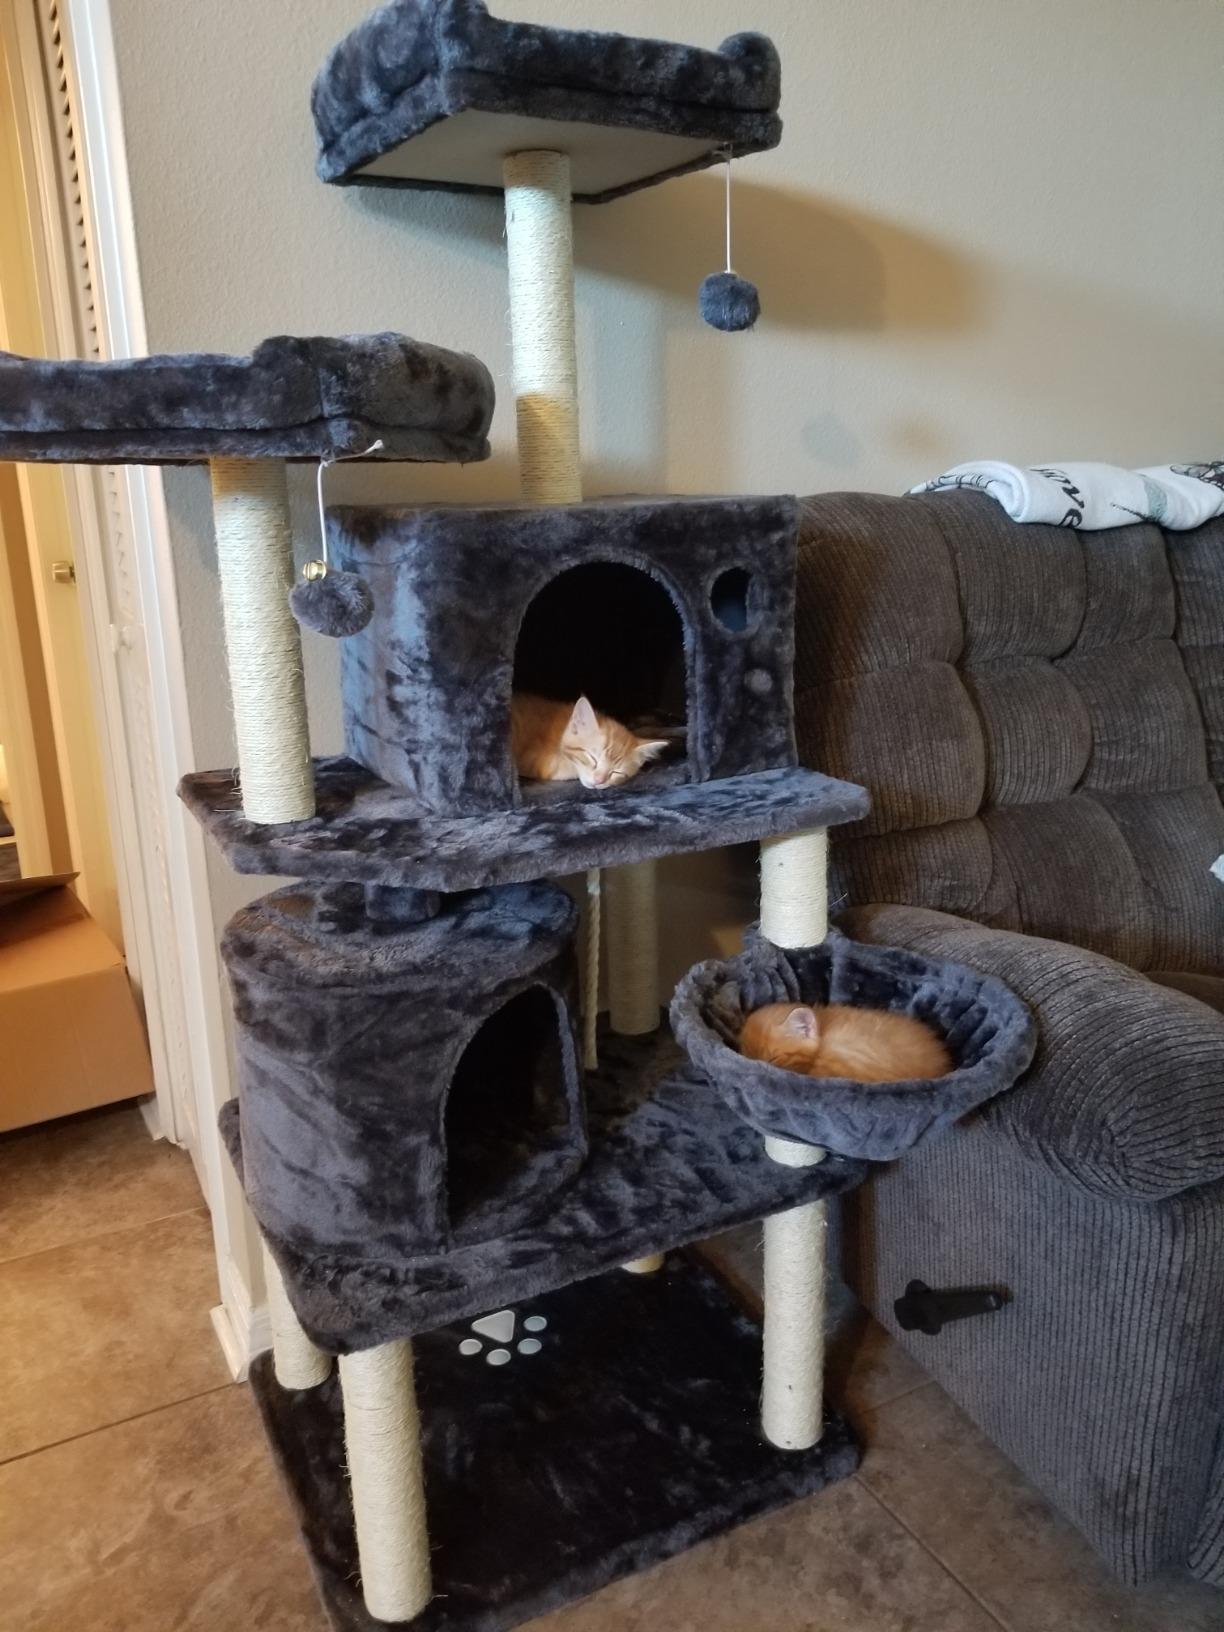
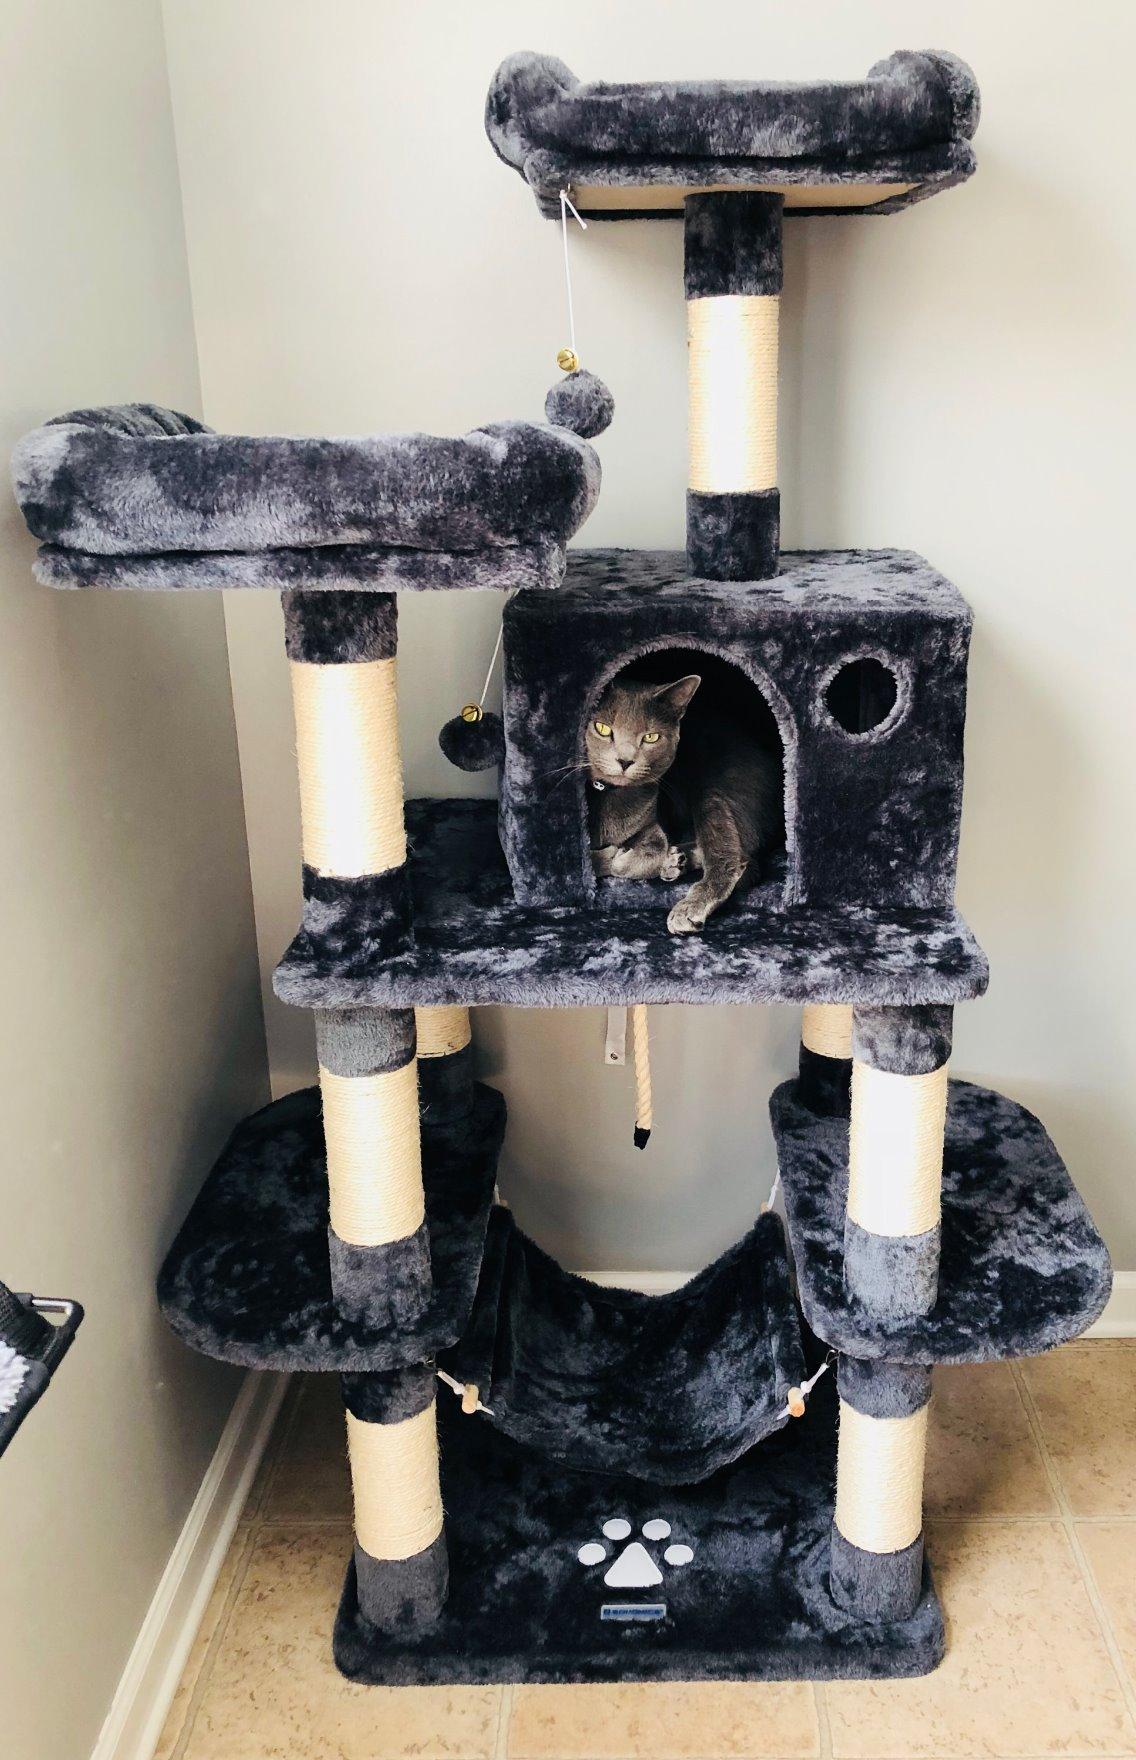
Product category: items_cat tree
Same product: no